Public good

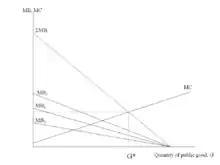
Aggregate demand (ΣMB) is the sum of individual demands (MBi)

Graphically, non-rivalry means that if each of several individuals has a demand curve for a public good, then the individual demand curves are summed vertically to get the aggregate demand curve for the public good. This is in contrast to the procedure for deriving the aggregate demand for a private good, where individual demands are summed horizontally.